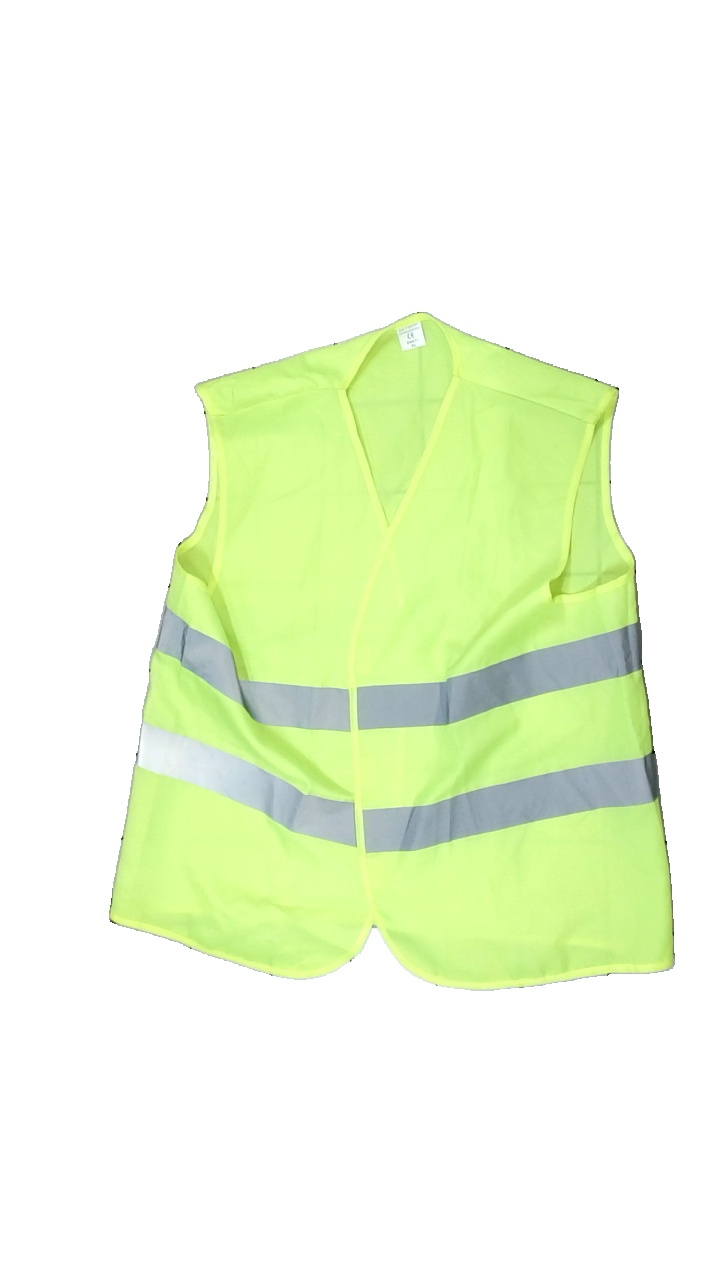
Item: Outerwear (Children)
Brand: Get Fashion
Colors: Green
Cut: Regular
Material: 100% polyester
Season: All
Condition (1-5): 3
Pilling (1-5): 4
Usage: Reuse
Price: <50